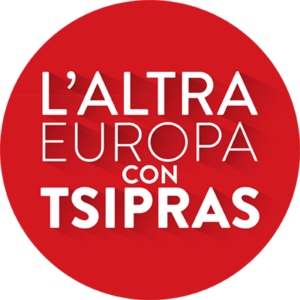
Les élections européennes de 2014 ont eu lieu le dimanche 25 mai 2014 en Italie. Pour la première fois, les élections ne sont pas étalées sur deux jours comme il est de tradition, et ce depuis celles de juin 1979. Cependant le scrutin est ouvert de 7 h à 23 h, une durée inhabituelle. Ce sont aussi les premières élections depuis l'entrée en vigueur du traité de Lisbonne qui renforce les pouvoirs du Parlement européen et modifie la répartition des sièges entre les différents États-membres. Ainsi, les Italiens élisent 73 députés européens au lieu de 72 précédemment.
L'autre Europe avec Tsipras est une coalition électorale italienne, composée en vue des élections européennes de 2014 en soutien à Aléxis Tsípras, le candidat du Parti de la gauche européenne au poste de président de la Commission européenne.